Texas Dynamo

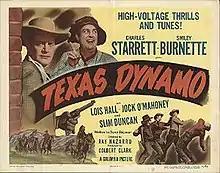
Theatrical release poster

Texas Dynamo is a 1950 American Western film directed by Ray Nazarro and written by Barry Shipman. The film stars Charles Starrett, Smiley Burnette, Lois Hall, Jock Mahoney, Slim Duncan and John Dehner. The film was released on June 1, 1950, by Columbia Pictures. This was the forty-seventh of 65 films in the "Durango Kid" series.